Sherlock Holmes (2014 TV series)

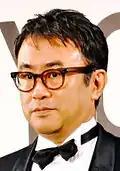
Kōki Mitani

Following the broadcast of "The Three Musketeers" from 2009 to 2010, Kōki Mitani planned to adapt "The Brothers Karamazov" to a puppetry. Despite his love for the stories of Sherlock Holmes, Mitani was reluctant to adapt the series into puppetry due to the difficulty in describing the details of investigations through the operation of puppets. He also worried that it was too late to produce a Sherlock Holmes series as "The Adventures of Sherlock Holmes" gained popularity and the modern adaptation "Sherlock" had already received a reputation. Then he planned to make a puppet with the spitting image of Sherlock Holmes drawn by Sidney Paget but abandoned the idea as tall puppets are difficult for puppeteers to operate. Mitani then decided to make it a show set in a fictional boarding school called "Beeton School" with Sherlock Holmes as a fifteen-year-old schoolboy. Though many incidents occur in the school, there are no murders and the same puppets appear many times. According to Mitani, as the story progresses it will be revealed to viewers the full picture of why the show is set in a school. All four novels of the canon – "A Study in Scarlet", "The Sign of the Four", "The Hound of the Baskervilles" and "The Valley of Fear" – are dramatised in the puppetry, which Mitani says may be the first case among screen adaptations of Arthur Conan Doyle's work.